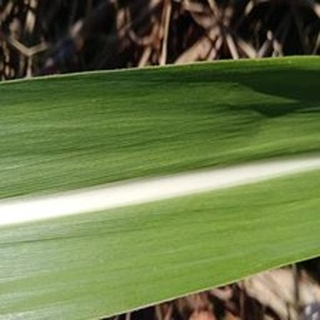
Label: healthy_sugarcane